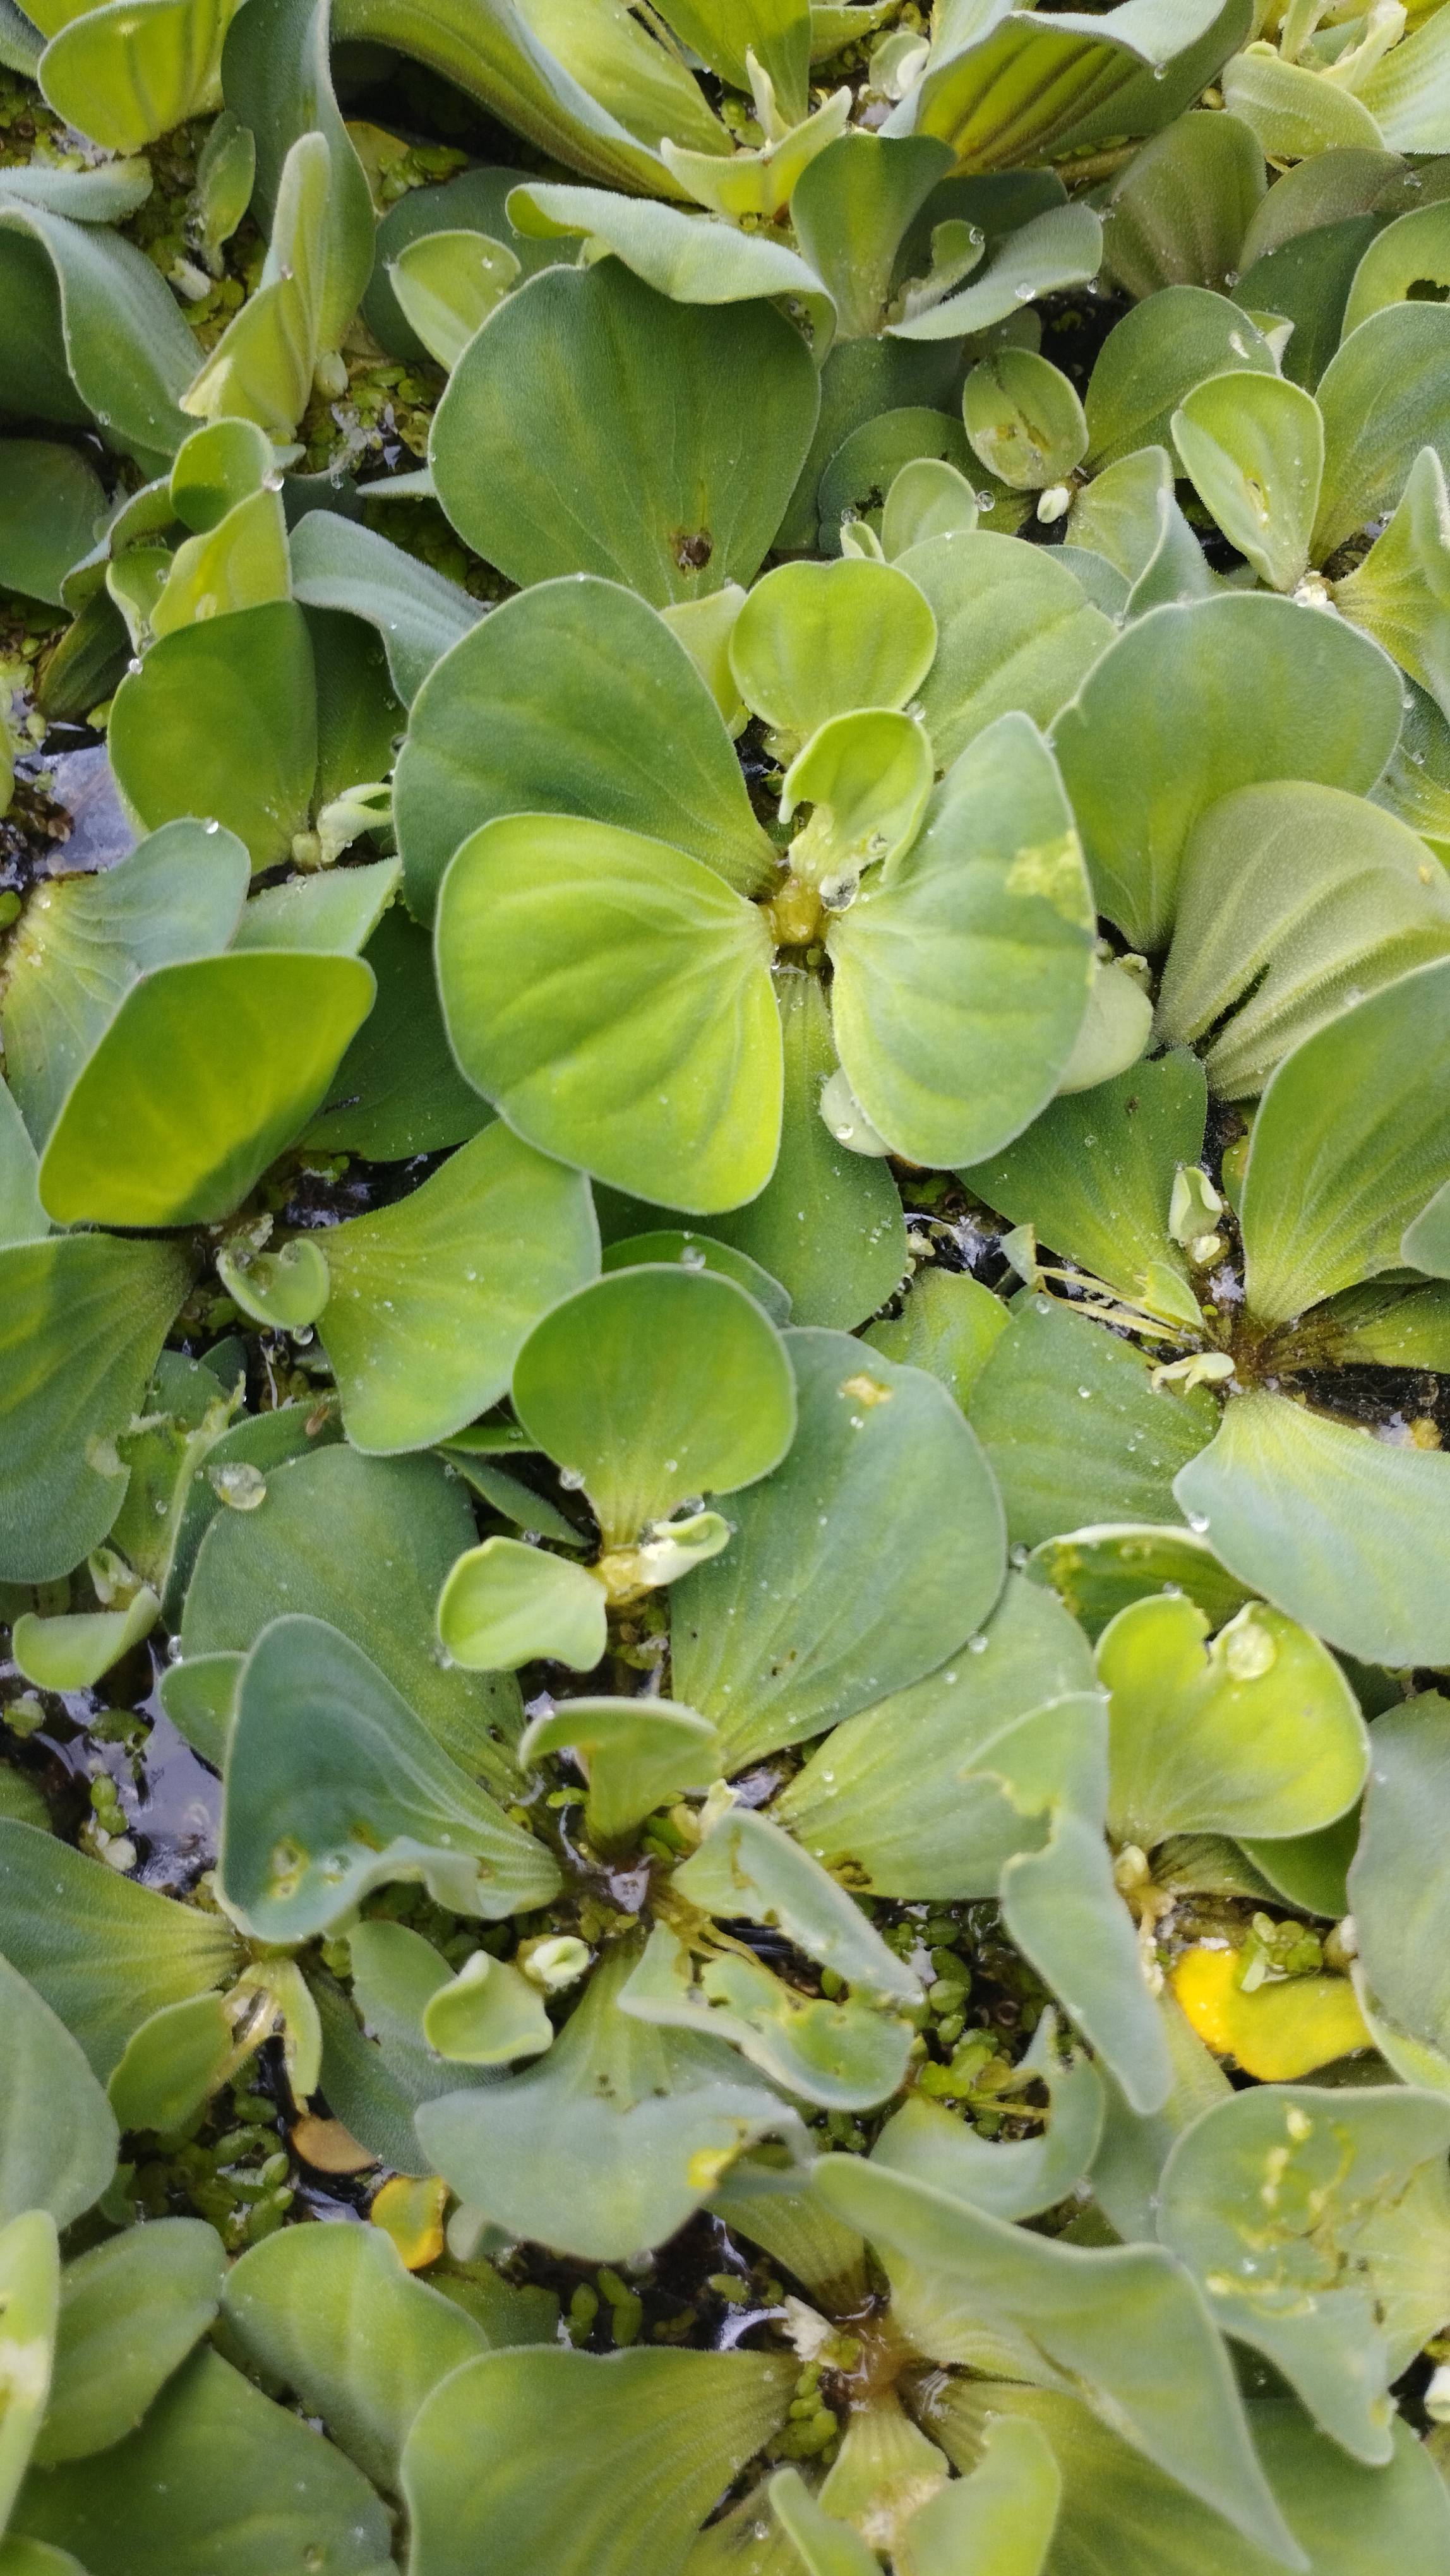
Species: Water Lettuce (Pistia stratiotes)